Ben Matulino

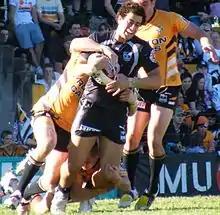
Matulino in 2009

Matulino played 18 NRL matches in the 2009 NRL season. He was named in the New Zealand Kiwis Four Nations squad and made his debut in the 62–12 win over France on 1 November at Stade Ernest Wallon. Matulino scored his first international try in the loss to England at Alfred McAlpine Stadium. They were his only appearances for the series.